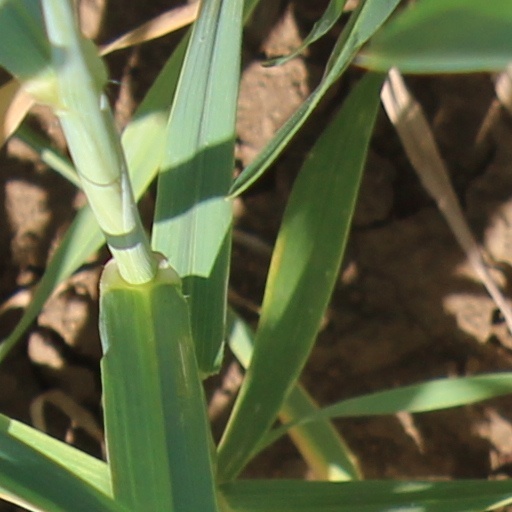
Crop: wheat